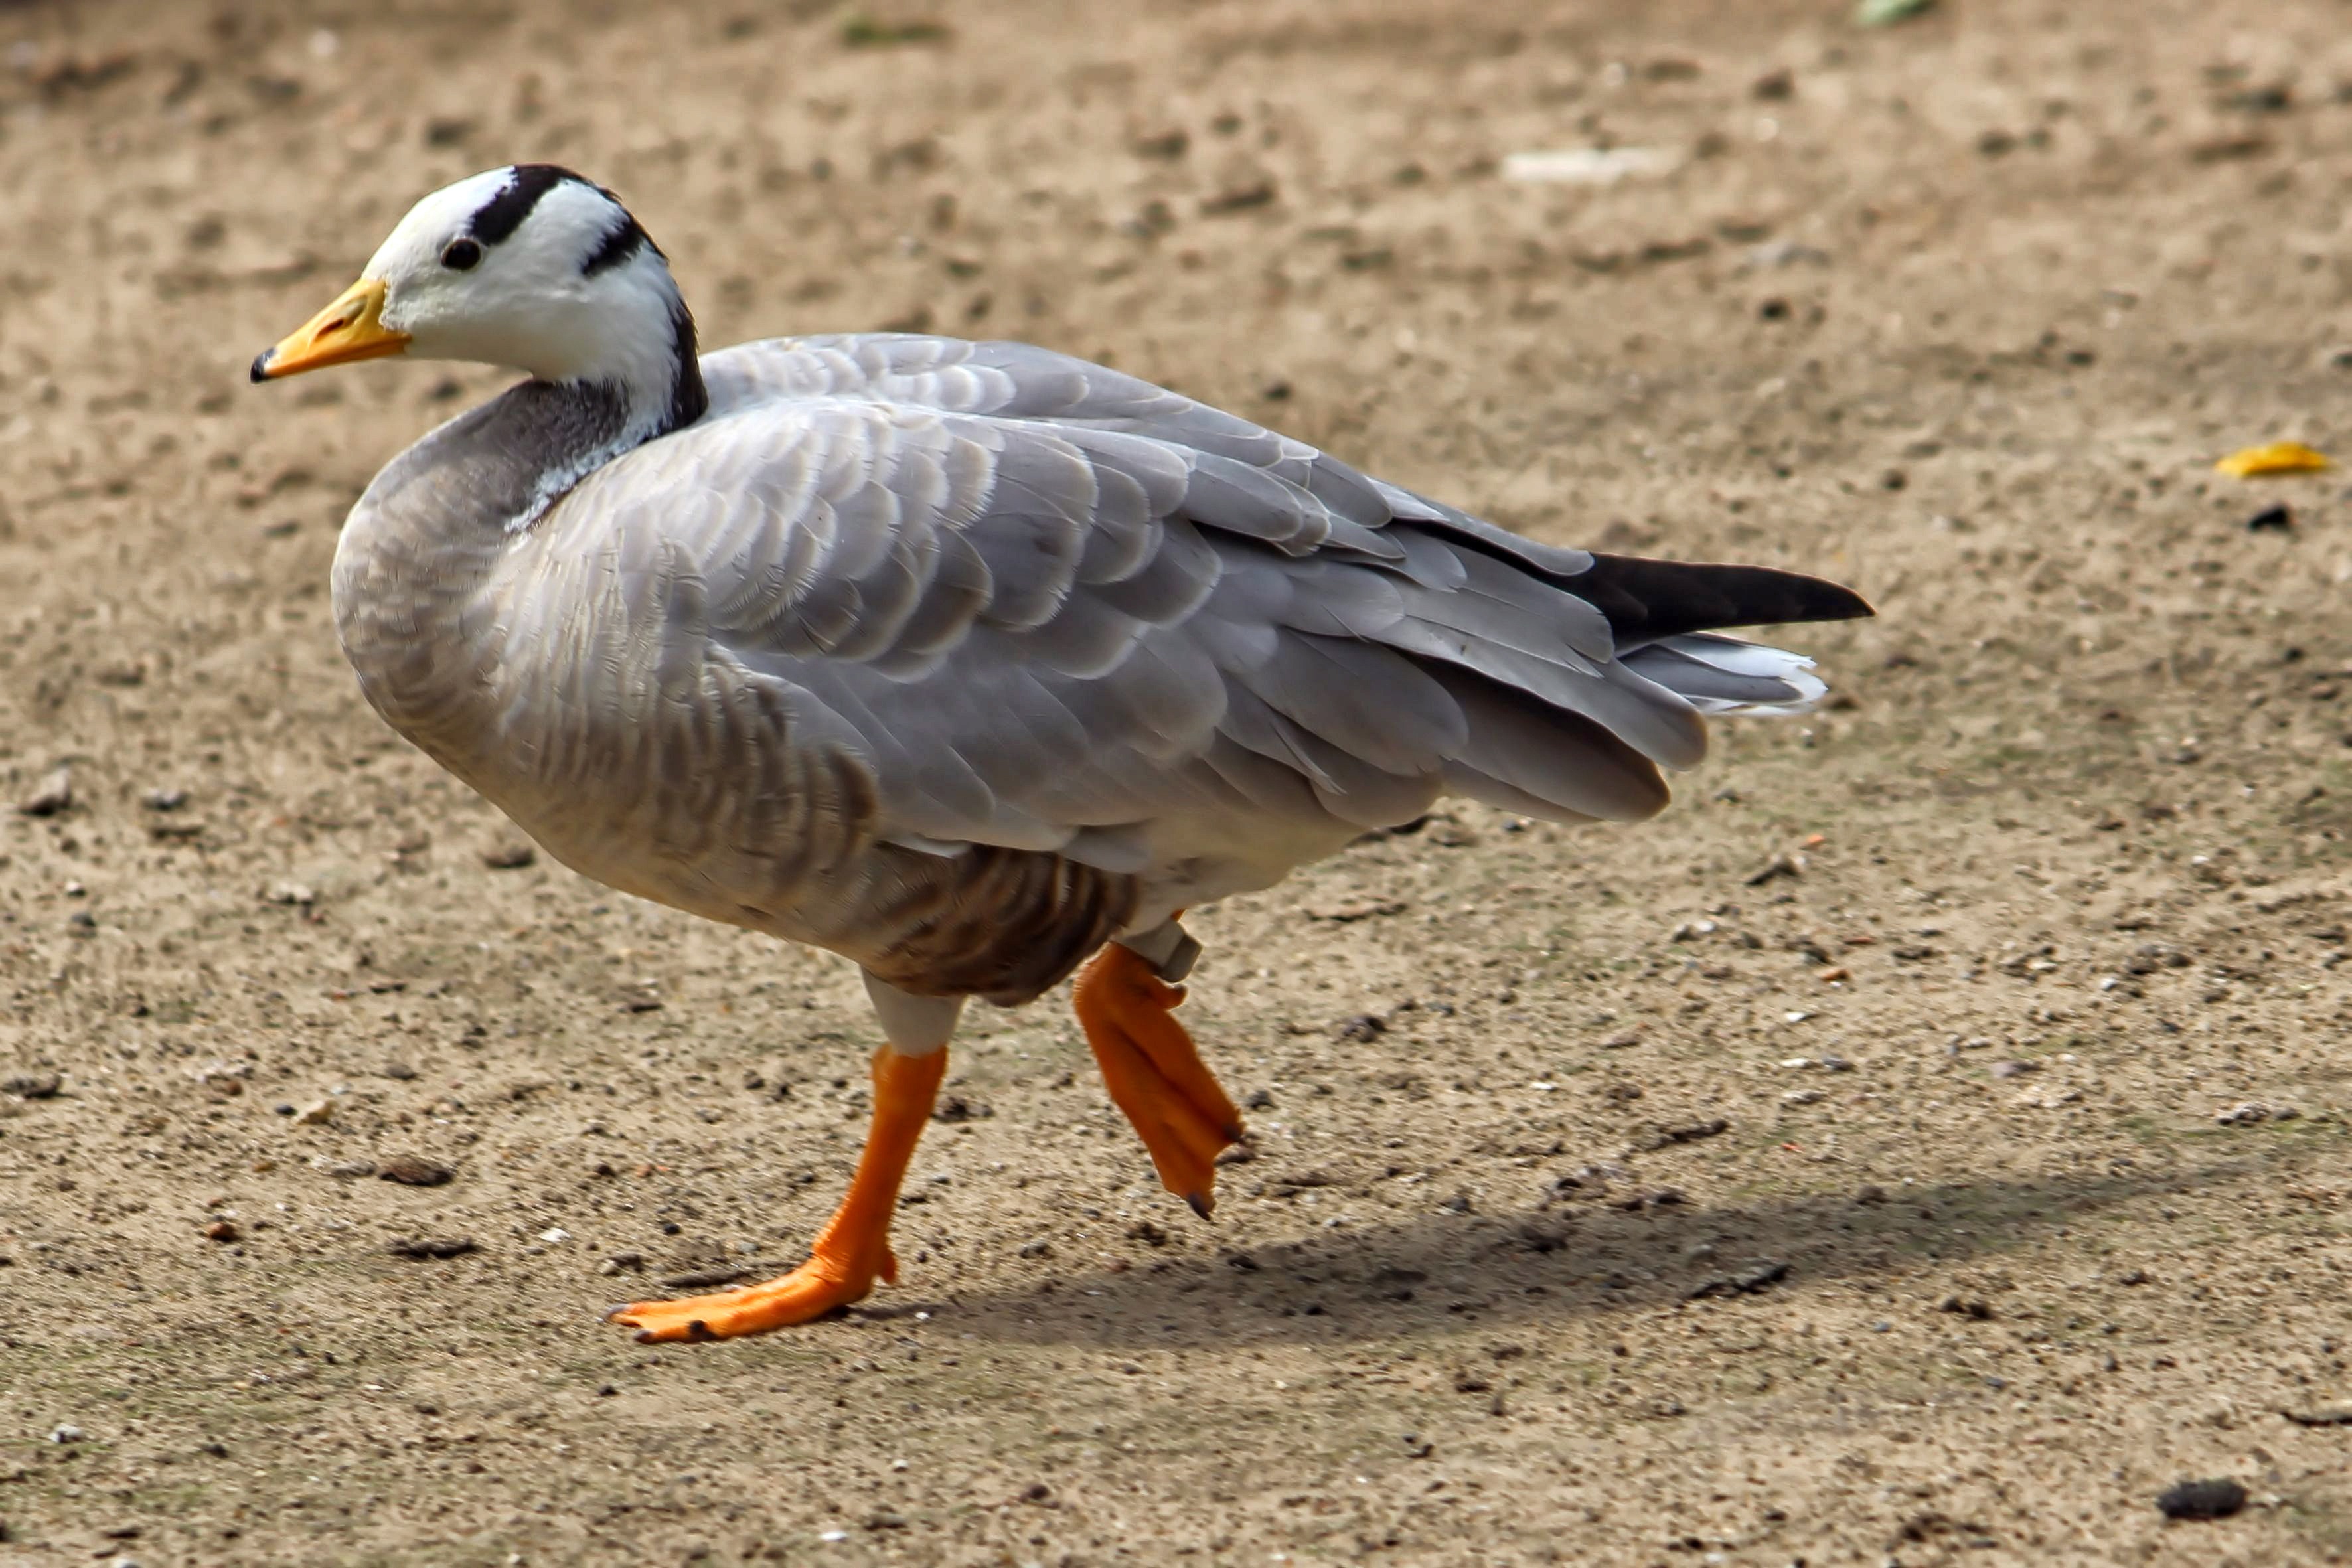
nature, bird, wing, animal, wildlife, beak, fauna, duck, goose, vertebrate, waterfowl, water bird, mallard, canard, ducks geese and swans, stripes goose